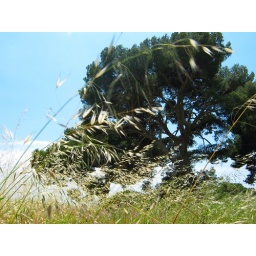
A tree photographed from grass level: perhaps the way in which a dog, or a cat would see it.